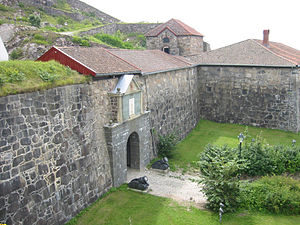
Fredriksten
Fredriksten fæstning i Halden.
Fredriksten er en fæstning i Halden. Forsvarsværkerne hvor fæstningen ligger i dag blev bygget i årene 1640-45 i forbindelse med Torstenssonfejden. Selve Fredriksten fæstning blev påbegyndt i 1661 og er opkaldt efter den dansk-norske konge Frederik 3. Fæstningsanlægget, som det fremstår i dag, er hovedsagelig et resultat af en udbygning i 1660'erne og 1670'erne, som følge af, at Frederikshald blev grænseby, da det tidligere norske område Bohuslen blev svensk territorium i 1658. Tabet af Bohus fæstning til Sverige og de tre svenske angreb på Halden i 1658, -59 og -60 fik Frederik 3. til at indse nødvendigheden af en ny og forstærket fæstning. Fæstningen blev belejret hele seks gange, men aldrig indtaget. Karl 12. faldt ved fæstningen den 11. december 1718 under den svenske belejring.